Combined cycle power plant

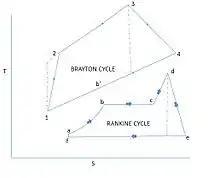
Topping and bottoming cycles

The thermodynamic cycle of the basic combined cycle consists of two power plant cycles. One is the Joule or Brayton cycle which is a gas turbine cycle and the other is the Rankine cycle which is a steam turbine cycle. The cycle 1-2-3-4-1 which is the gas turbine power plant cycle is the topping cycle. It depicts the heat and work transfer process taking place in the high temperature region.